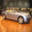
Label: automobile